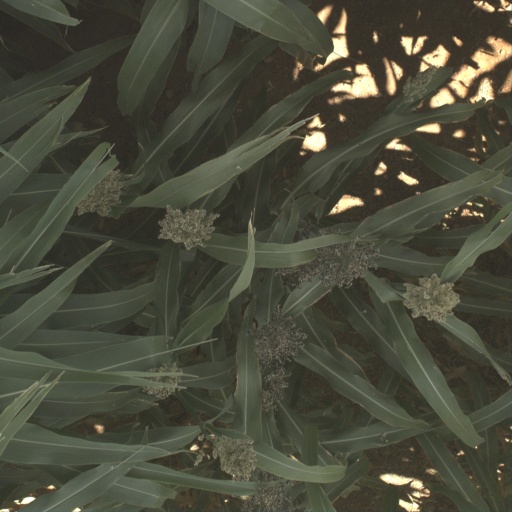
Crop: sorghum